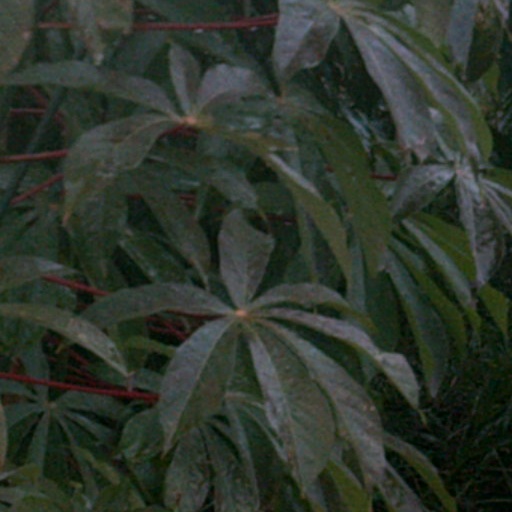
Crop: cassava